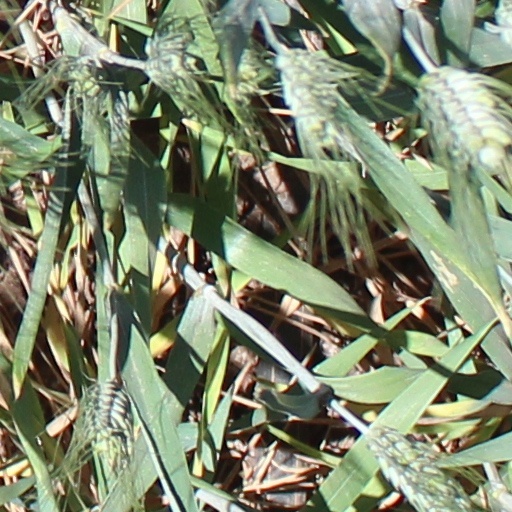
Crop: wheat